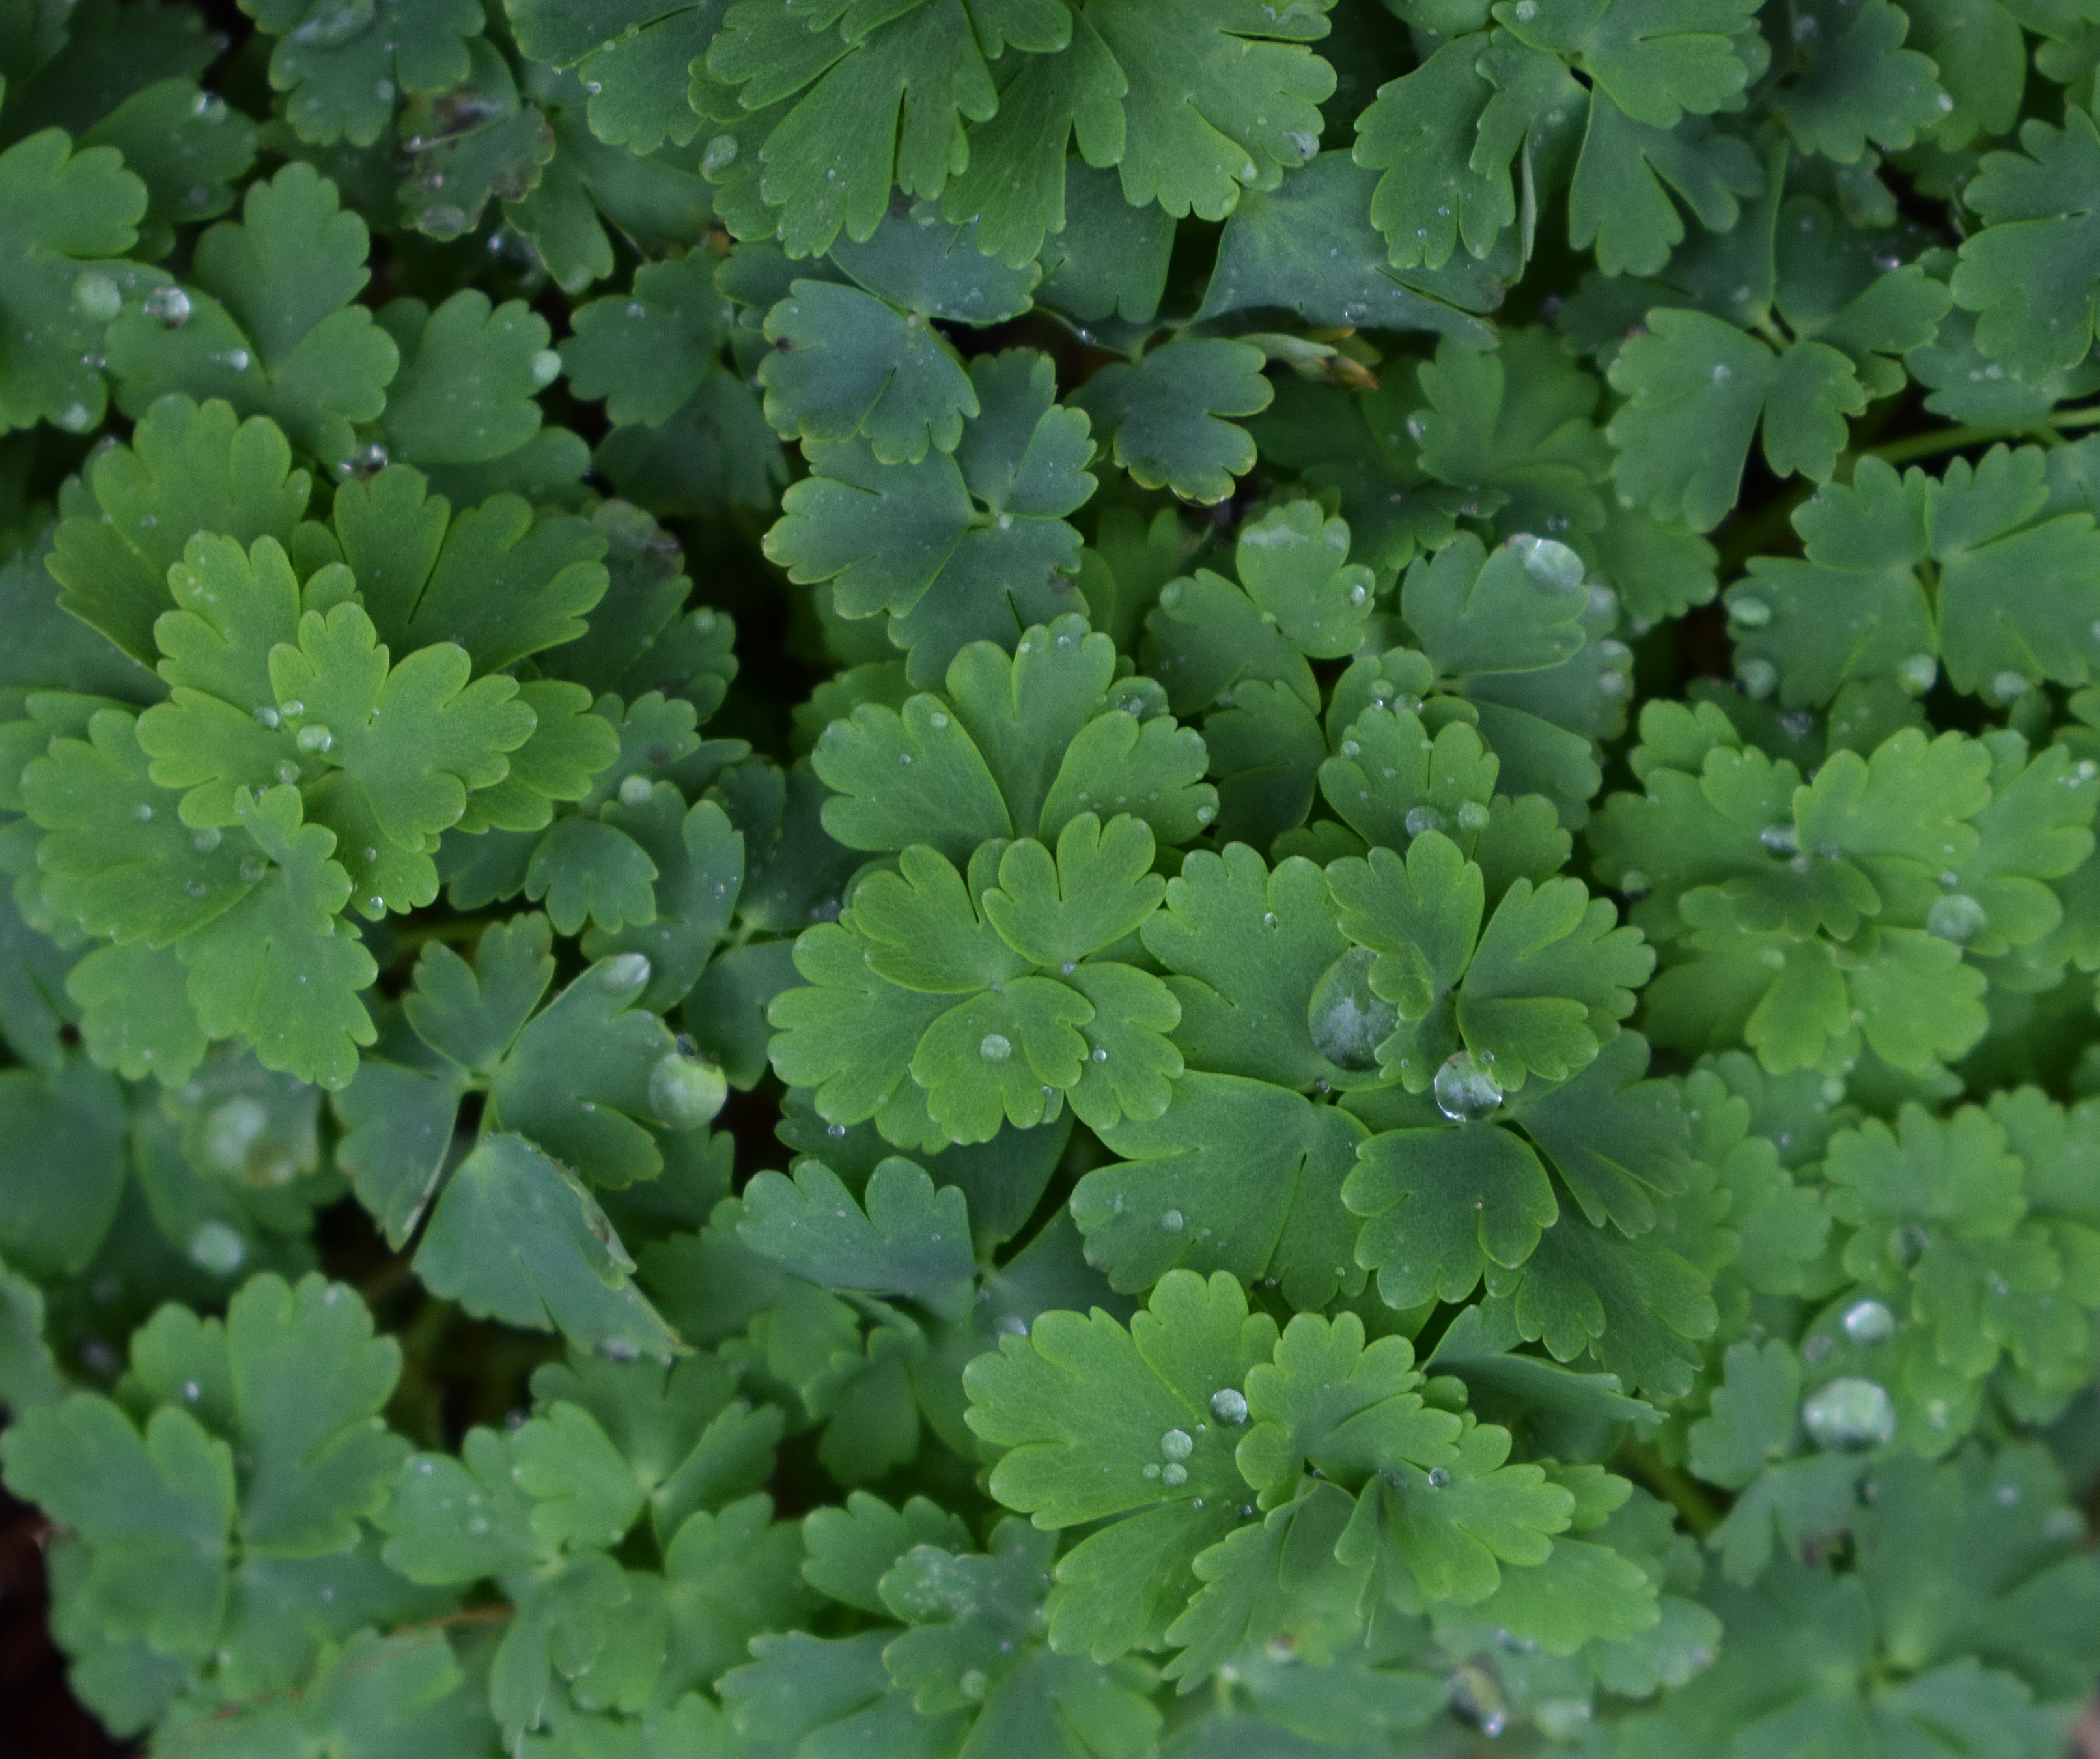
nature, plant, rain, leaf, flower, foliage, spring, green, herb, produce, garden, clover, groundcover, raindrops, growing, columbine, flowering plant, annual plant, land plant, apiales, parsley family, centella, rain wet columbine leaves